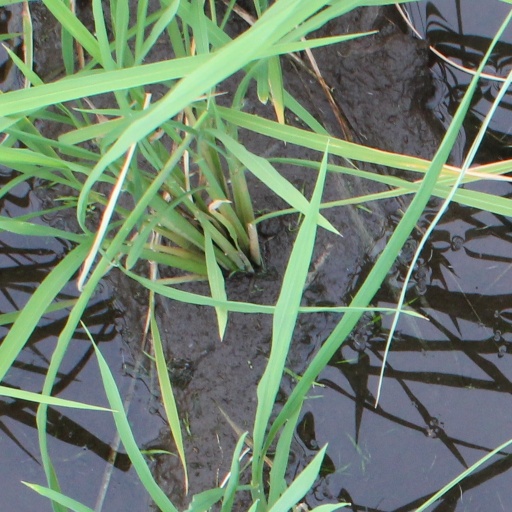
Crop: rice